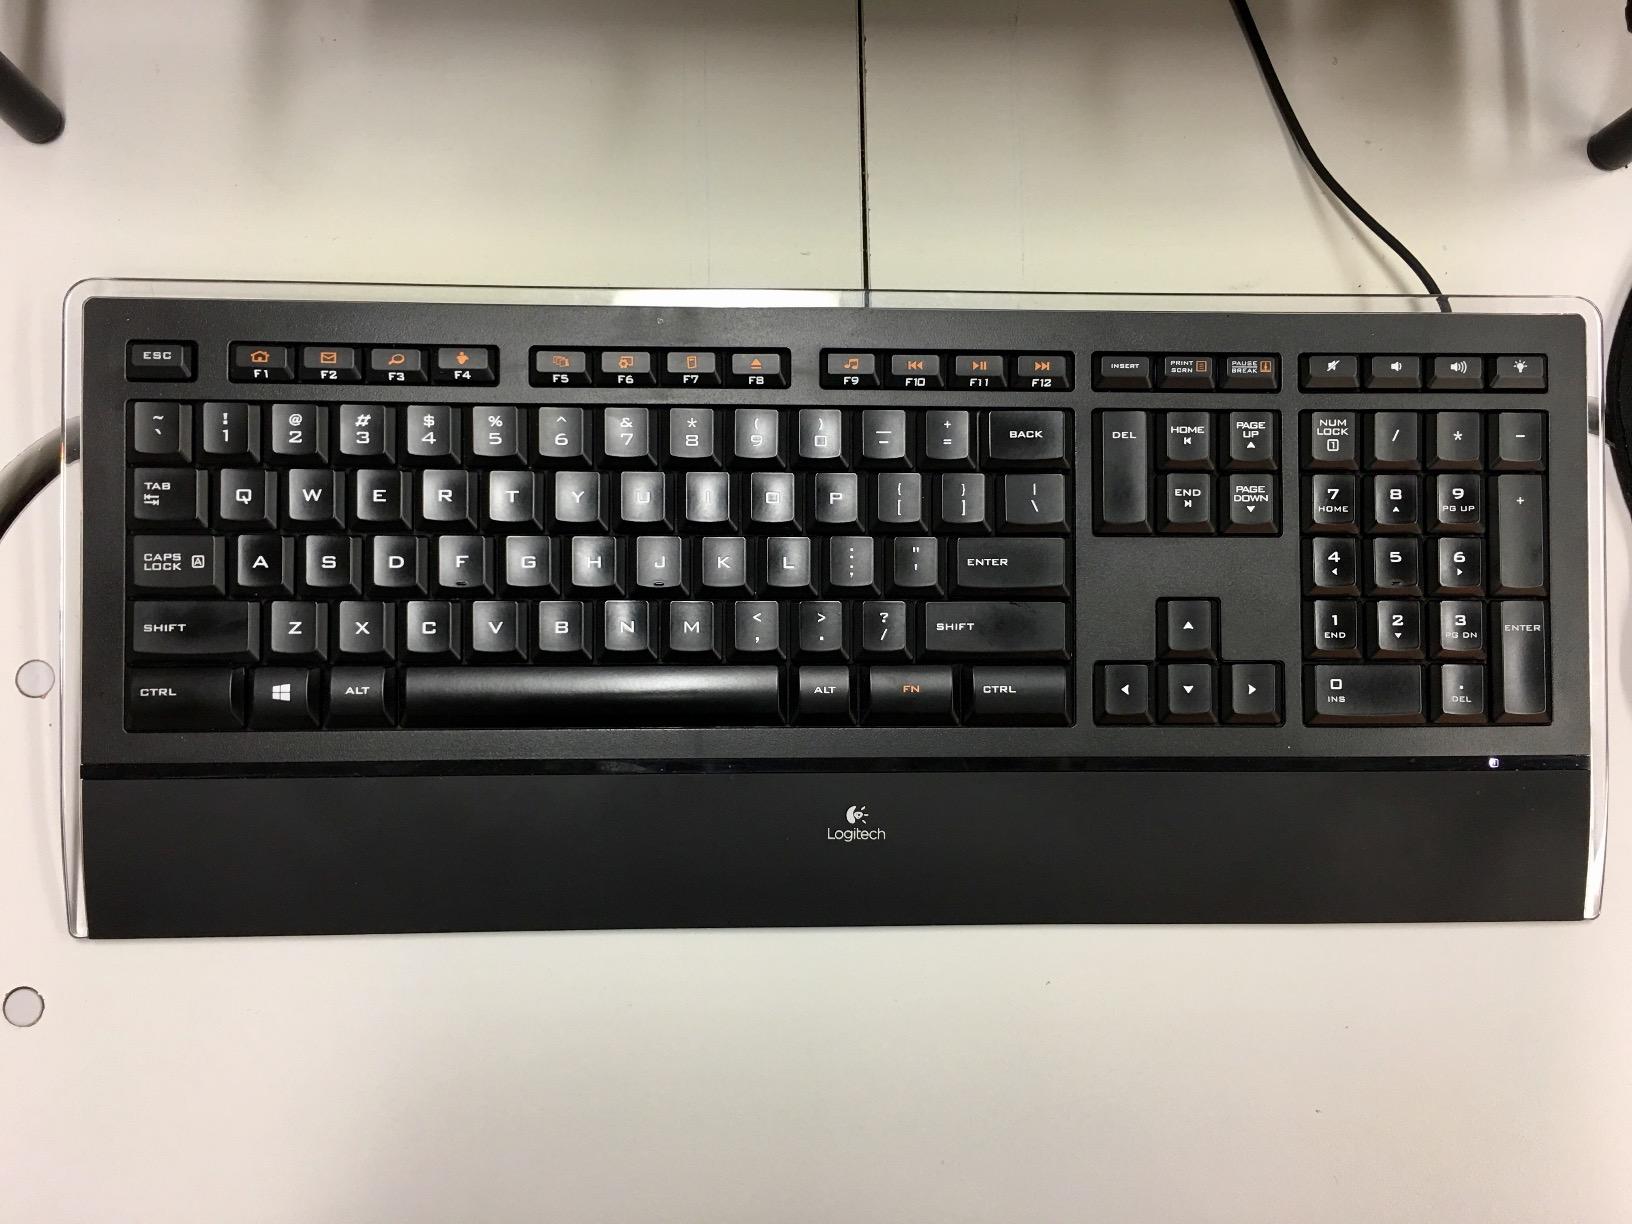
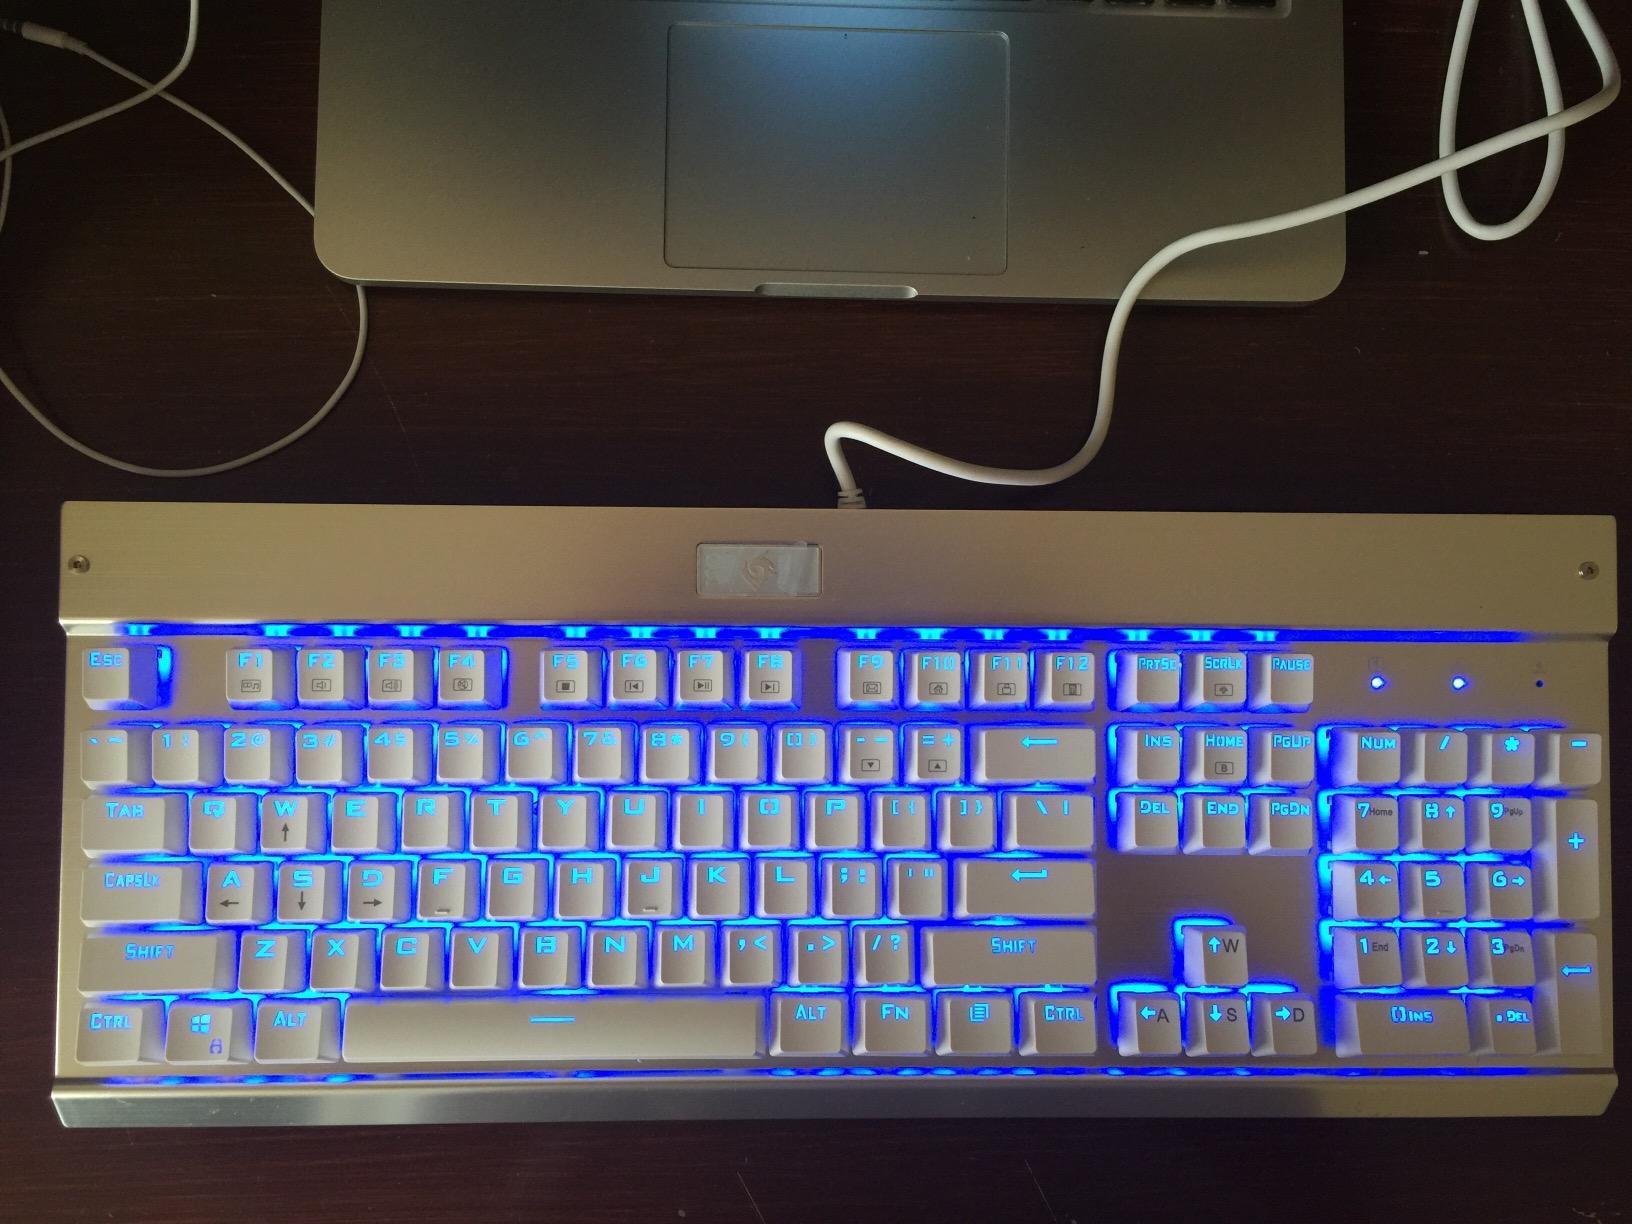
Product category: keyboard
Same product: no